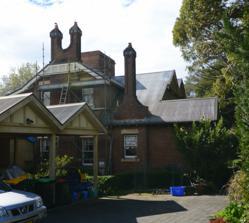
Country: Australia
Year built: 1893
Historic site in New South Wales, Australia Gilligaloola Gilligaloola , pictured in July 2016. Location 82-84 Pennant Hills Road, Normanhurst , Hornsby Shire , New South Wales , Australia Coordinates 33°43′24″S 151°06′00″E / 33.7232°S 151.0999°E / -33.7232; 151.0999 Built 1893 Built for Norman Selfe Architect Norman Selfe (involvement in design) New South Wales Heritage Register Official name Gilligaloola Type State heritage (built) Designated 2 April 1999 Reference no. 271 Type House Category Residential buildings (private) Location of Gilligaloola in Sydney Show map of Sydney Gilligaloola (Australia) Show map of Australia Gilligaloola is a heritage-listed residence located on the 82-84 Pennant Hills Road , Normanhurst , in the Hornsby Shire local government area of New South Wales , Australia. It was designed by Norman Selfe who was involved in the design, and built in 1893. It was added to the New South Wales State Heritage Register on 2 April 1999. History Gilligaloola was constructed on 14 acres and planted with Italian gardens and orchards. It was built for Norman Selfe , a prominent civil engineer, after whom the suburb Normanhurst takes its name. The architect and builder of the house is unknown, but the design and character of certain details appear to suggest that Selfe was himself involved. The following obituary taken from the 16 October 1911 edition of The Sydney Morning Herald described the significant contribution that Selfe made at the turn of the century: "BRIDGE BUILDER. DEATH OF NORMAN SELFE.  A DISTINGUISHED CAREER. A pioneer bridge builder, a public spirited citizen and an engineer who played no unimportant part in the building up and remodelling of Sydney died yesterday in the person of Mr. Norman Selfe. The deceased gentleman was one of the best known civil engineers in Australia. Born on December 3, 1839 at Kingston on Thames he had just passed the allotted three score years and ten. Yet up to the last he retained the fullest use of all his faculties, and only last week gave a detailed account of the events which led to the proposed bridge or tunnel connection with North Sydney and explained minutely the design of his bridge which was selected by the Advisory Board from competitors from all over the world. Educated in England for the engineering profession, Mr Selfe arrived in Sydney during the January of 1855 and was at once articled to the eminent engineering firm of which the late Sir Peter Nicol Russell was the head. After serving his time at the various mechanical branches-both for wood and metal working and also in the drawing office - he became their chief draftsman.  For several years afterwards, until the partnership was dissolved he was the responsible officer of this firm for the design of hundreds of engineering works carried out, many of them under contract for the NSW Government . He was afterwards the superintending engineer to two kerosene companies designed and carried out the mining plant, with the mountain railway and incline at Hartley Vale ; as well as the works at Waterloo and the North Shore . Then under engagement with the Gas Company he erected the new head station and designed several of the prominent buildings still standing. Mr Selfe gave up his engagement with the Gas Company to accept the position of chief draftsman and scientific engineer to Mort's Dock and Engineering Company at Balmain . This position he held for a number of years until by the kind co-operation of the late Thomas Sutcliffe Mort , an industrialist, he commenced private practice. Mr Selfe visited 70 cities in Europe and the United States and made himself acquainted by personal observation with great engineering works in two hemispheres. Many years since he was elected a full member of the English Institution of Civil Engineers, and later a member of both the Mechanical Engineers' and Naval Architects Institutions; he has also been president of both the local engineering associations. In recognition of a work on engineering, published in Chicago, he was made honorary member of an American association. During the course of his extended career Mr Selfe has designed the hulls, machinery or both, for over 40 steamers including the Australian torpedo vessels. He was the first to introduce the compound engine to local boats, both paddle and screw; and designed the first ferry boat with screw at both ends now so common in Port Jackson . Included among his works are numbers of mills and manufactories, country water works, the original high level pumping plant at Crown Street and the supplementary engines at Botany , for the Sydney supply. He designed the first ice machines made in the colony and is the author of work on the subject. He first introduced lifts or elevators into New South Wales designed some scores of them including the 40 ton lifts still working. He patented a new system of wool pressing which revolutionised the business by increasing the capacity four fold and has carried out number of hydraulic and electric light installations   in the city. He also designed all the apparatus by which trains on the New South Wales railways were first lighted by gas. Nearly all the deep sea wharfs at the north end of the city of Sydnev have been reconstructed by Mr Selfe to accommodate modern vessels on entirely now lines introduced by him and with piles of unprecedented size and weight. Here, also the first solid quay wall of concrete in the harbour was built by him 25 years ago. All this is now the property of the State. The first school for technical instruction in New South Wales was initiated by Mr Selfe at the School of Arts in 1865; he was afterwards successively a member of the committee of the Working Men's College and of the Board of Technical Education. For over three years he was the chairman of the latter body until its work was absorbed by the Department of   Public Instruction in 1889. Mr Selfe always took a keen, active interest as a citizen in all that concerns the improvement of Sydney and its port, quite apart from his professional practice. When it was proposed in 1873 to construct iron wharfs in Sydney Cove , suitable then only for the berthing of small sailing vessels, suggested to the Government that provision should rather be made there for mail steamers and he was then requested to prepare plans for his scheme. He did this and sat forth a scheme for building wharf walls under water and ultimately all the leading features he advocated were adopted in the work carried out. Mr. Selfe for over twenty years was a strenuous advocate of a circular city railway that should connect up the eastern, western, and northern suburbs of the city with the marine suburbs of the harbour, and stations adjacent to the ferries; also the construction of a rational head station, accessible on all sides to the tram and vehicle traffic. The resumption and remodelling of the "Rocks" and old burying grounds for city improvement were shown on his plans, printed in 1887.   There are other improvements, the result of   his proposals and although he spent many hundreds of pounds on the preparation of such plans and prepared evidence without charge for two Royal commissions and two NSW Public Works Committees dealing with the city railway and the North Shore bridge, he rendered them freely. Later on he was the successful competitor for the North Shore bridge and his design was recommended by the Government Advisory Board and will soon be considered by the Public Works Committee. He was one of   the best-known figures in the city, and his   death removes one who had come closely in contact with the leading public men in the State for over half a century." — Death notice, The Sydney Morning Herald , 16 October 1911. In November 1981, community representations were made to the Heritage Branch, raising concerns for the future of Gilligaloola . At the time, there was a proposal to subdivide the grounds of approximately one hectare into five separate lots. Subdivision plans showed lot boundaries particularly close to Gilligaloola and the grounds reputedly contained predominantly intact stylistic and horticultural elements. The Heritage Council of New South Wales considered the matter at its 27 November 1981 meeting and recommended the Minister making of an Interim Heritage Order. An Interim Heritage Order was gazetted on 8 January 1982 over the five lots. On 16 December 1983, the Interim Heritage Order over the five lots was revoked and a Permanent Conservation Order placed over Lot 1 DP 262809 on 16 December 1983. Gilligaloola was transferred to the State Heritage Register on 2 April 1999. Description Site and garden Remnant garden to Norman Selfe's prominent federation house, formerly on a property of c. 5 hectares (12 acres) on the ridge line. Gilligaloola's mature trees are a prominent local landmark. A majestic Norfolk Island pine (Araucaria heterophylla) over 25-metre (82 ft) high is a prominent landmark of the area and along Pennant Hills Road probably dates from c. 1890 . The garden also conserves a fine weeping cedar to 13 metres (43 ft) high from c. 1940 s and a line of olives on the north boundary to 7 metres (23 ft) from c. 1960 s (?) and a tall palm in the rear garden. A modern brick fence is not sympathetic. In the front garden of No 30 Frazer Road is a mature 13-metre (43 ft) high stone pine (Pinus pinea) from c. 1930 s and two camphor laurels (Cinnamommum camphora) to 14m from c. 1950 -60 which were probably originally part of the Gilligaloola garden. Buildings Gilligaloola consists of two buildings: The first and original portion is a timber framed two storey farmhouse built in timber studwork with timber shiplap. It has timber floors and is built on brick piers . The second being a two-storey brick residence was added to the original portion in 1893. The two-storey brick house has picturesque verandahs to the north, east and west elevations and a large tower. The upper story is timber framed and decoratively shingles and lath and plaster lined. The front section of the roof is ripple iron. The house is finely detailed throughout with five panelled doors and baronial style marble fireplaces. Remarkable Arts and Crafts chimneys and quality decorative woodwork complement the house. Modifications and dates 1991 – funding assistance provided for renewing guttering, downpipes, roof carpentry, repainting external areas and reline and refloor back verandah and rejoint areas of brickwork . September 1992 – approval given for construction of garage on northern corner of property. Heritage listing As at 16 April 2013, Gilligaloola was of State heritage significance as the family home of Norman Selfe, the 19th century engineer and innovator, after which the suburb of Normanhurst was named. Constructed in 1893, Gilligaloola is an imposing two storey house with fine Art Nouvea detailing and has outstanding architectural character. The detailing suggests the Selfe was involved with its design. Gilligaloola was listed on the New South Wales State Heritage Register on 2 April 1999. See also Architecture portal Australian residential architectural styles References